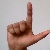
The image shows a hand gesture representing the letter 'L' in Indian Sign Language.